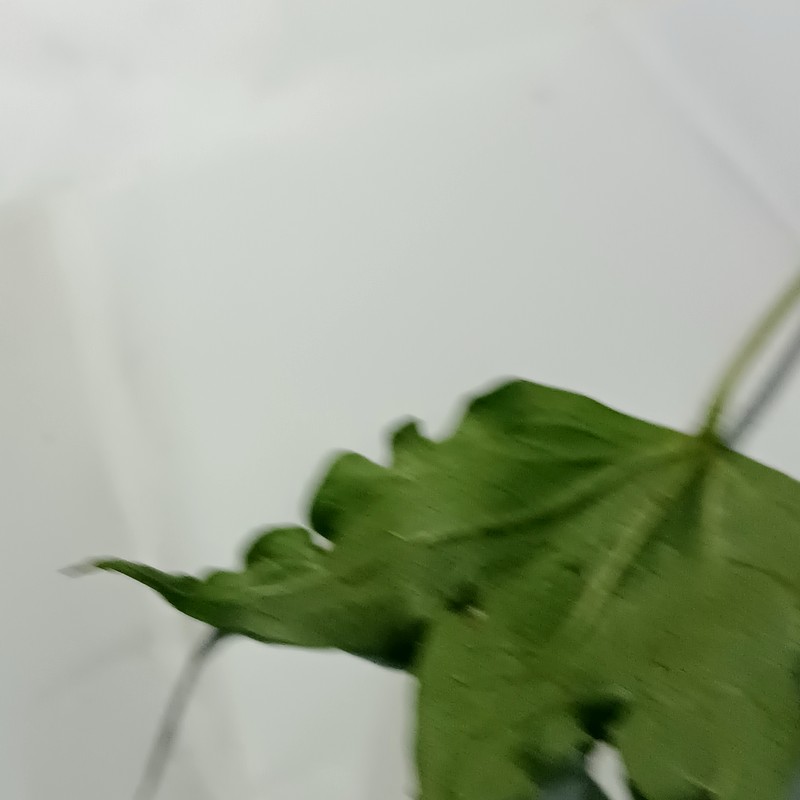
Label: Herbicide Growth Damage